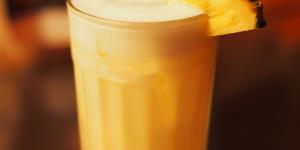
pisco punch